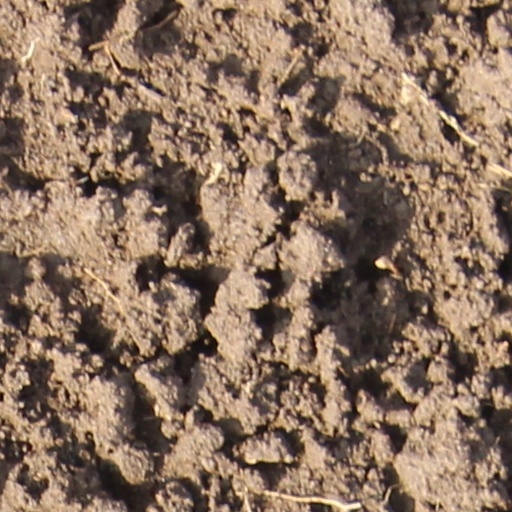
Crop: wheat